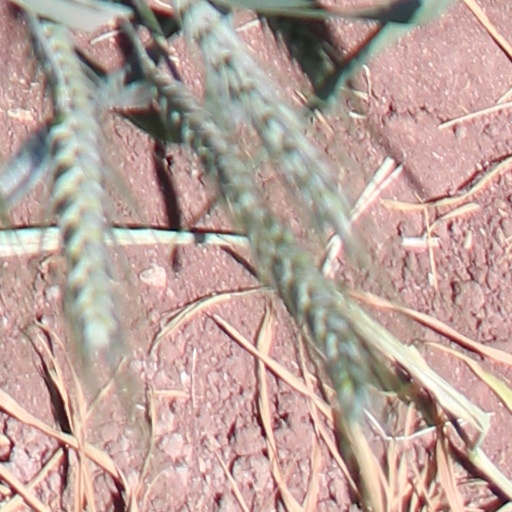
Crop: wheat